Tamperproofing

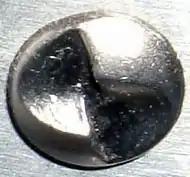
An item secured with special screw heads may be considered tamperproof by casual passers-by, but can be removed by someone equipped with particular tools.

Tamper resistance is resistance to intentional malfunction or sabotage by either the normal users of a product, package, or system or others with physical access to it.